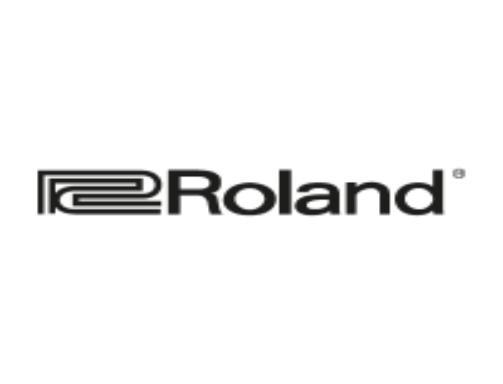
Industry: Electronic